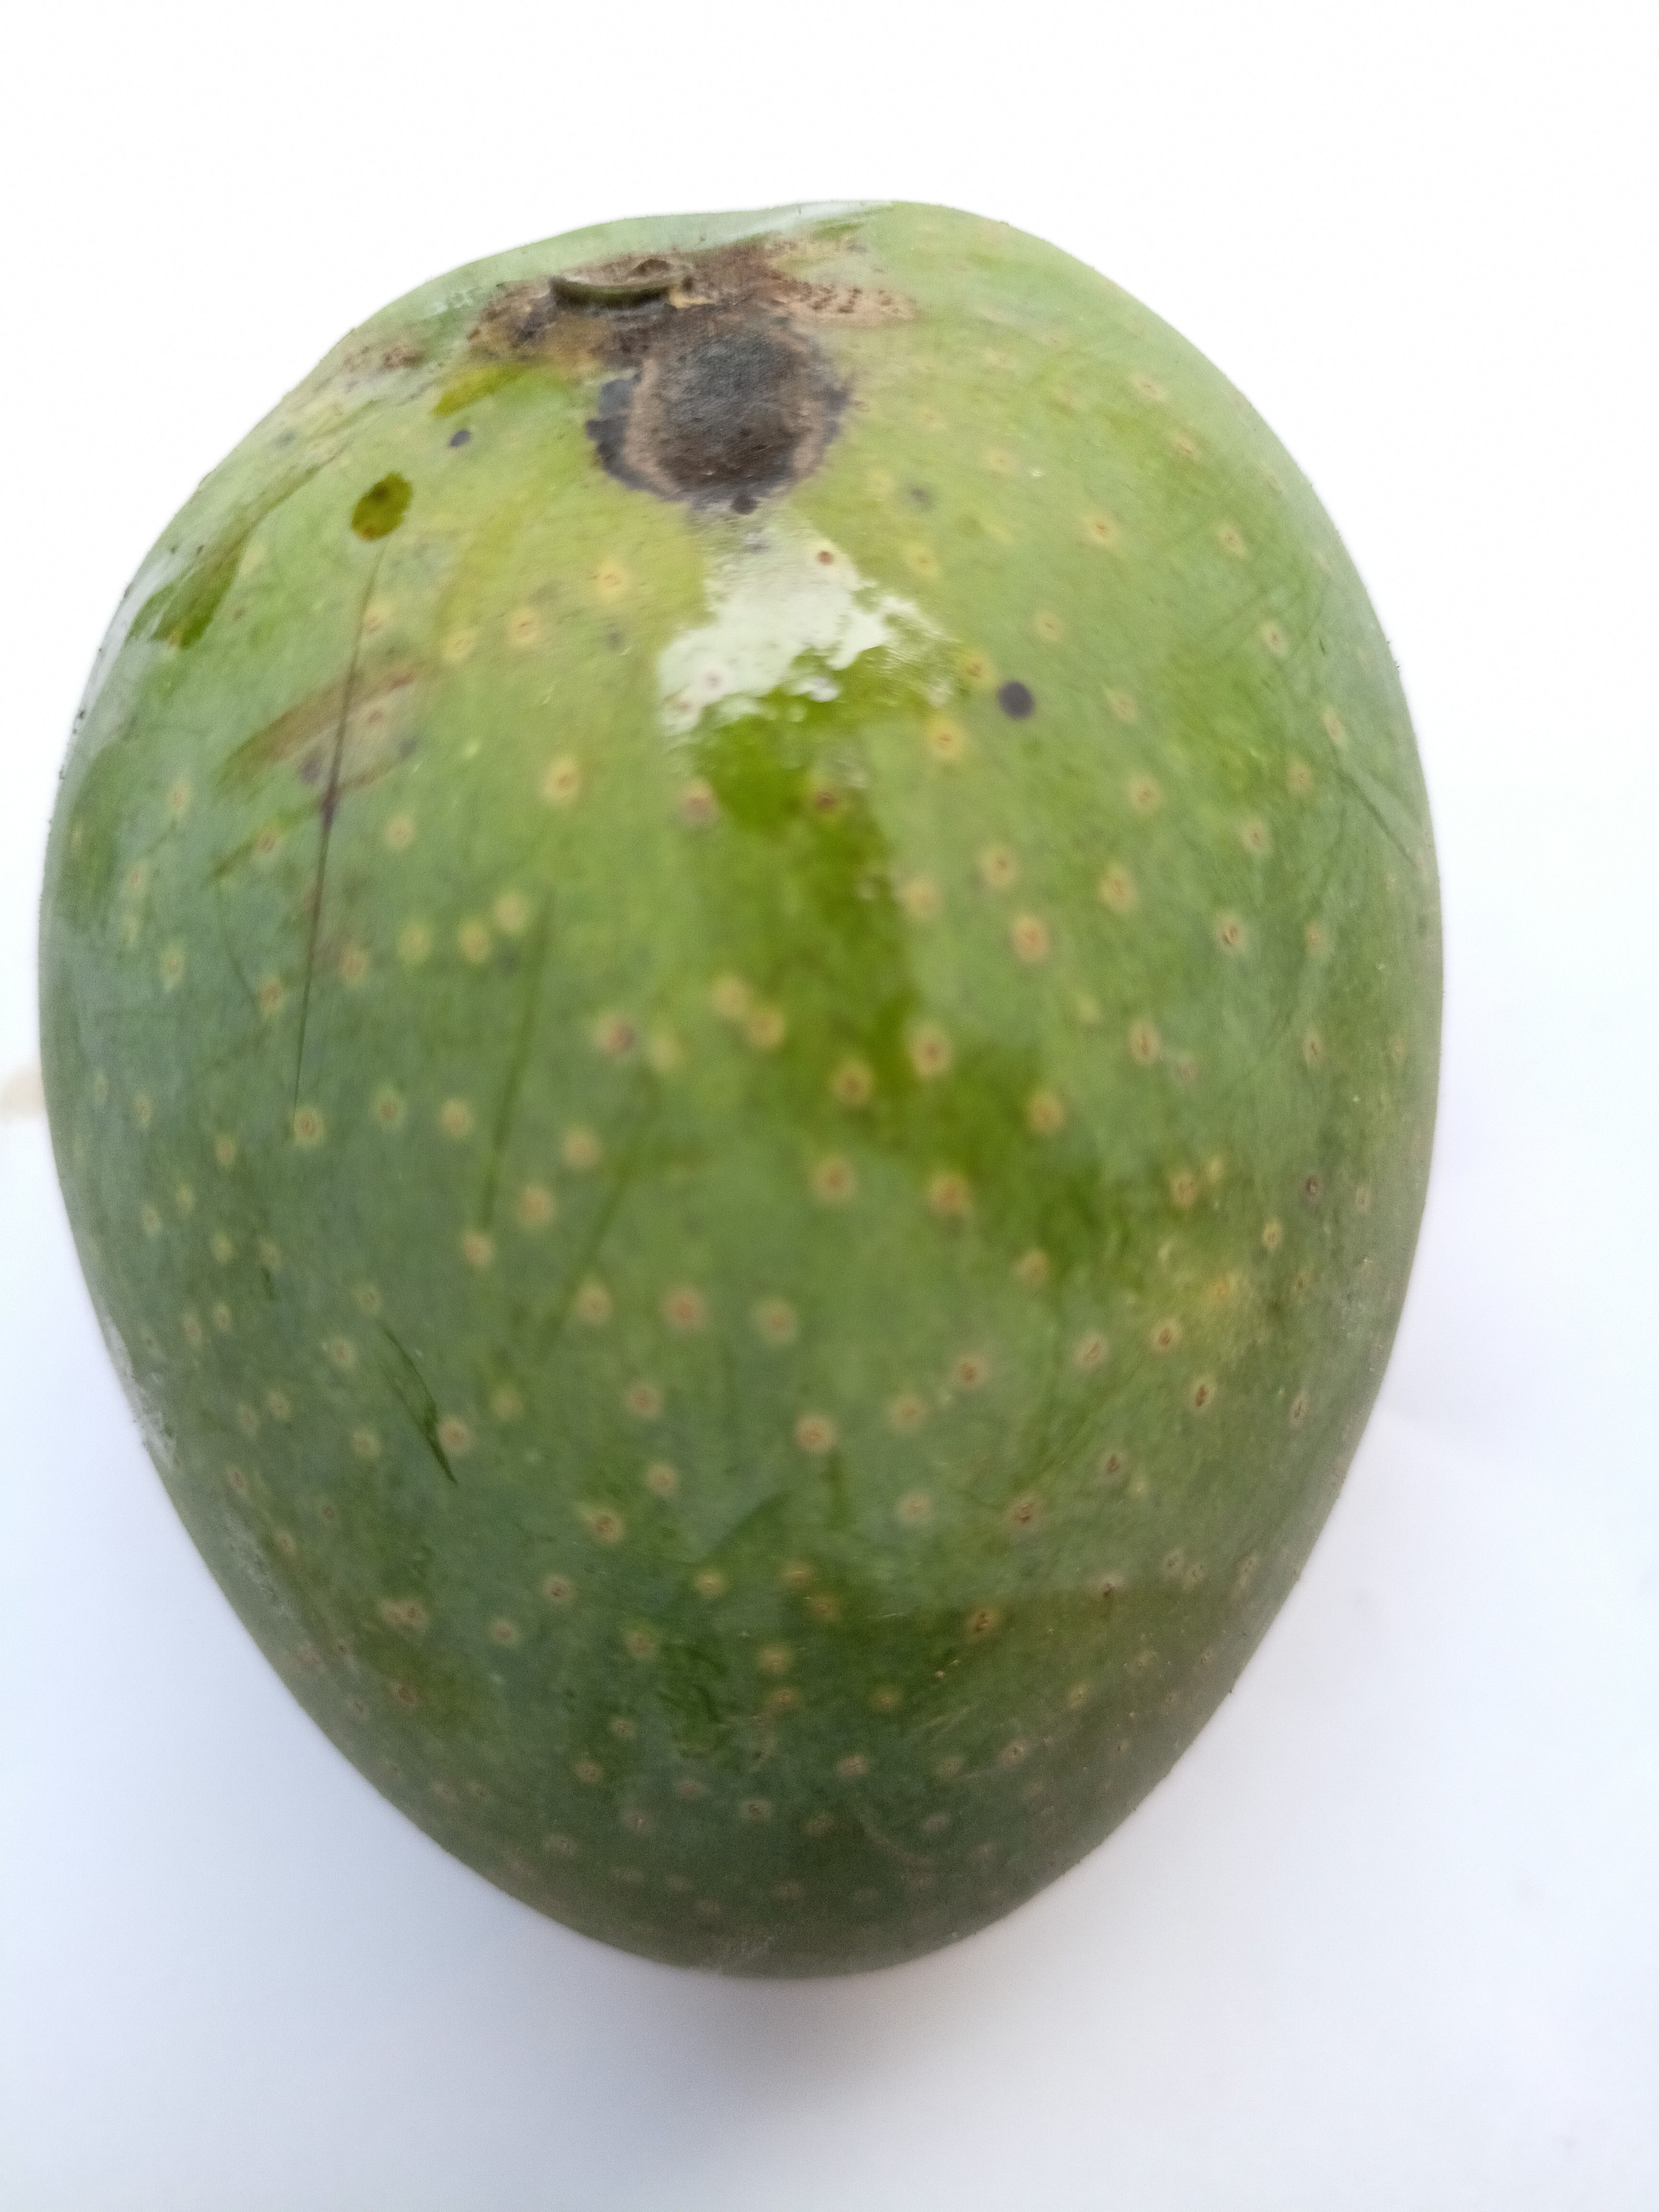
Mango variety: GopalBhog